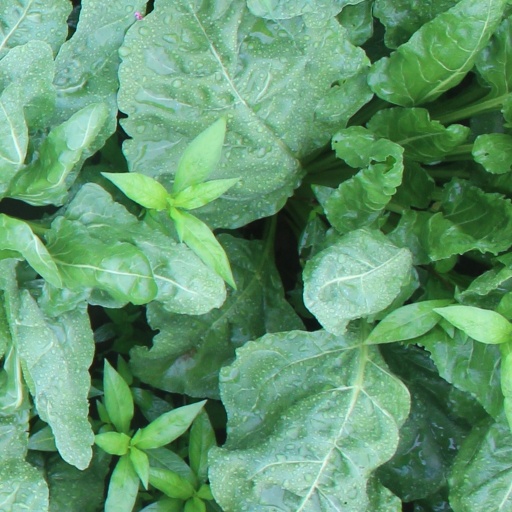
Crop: sugar beet